Dervock railway station

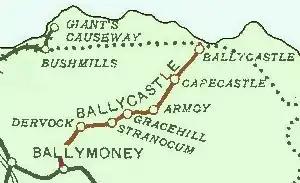
The line in 1906

Dervock railway station was on the Ballycastle Railway which ran from Ballymoney to Ballycastle in Northern Ireland.